Hauberk

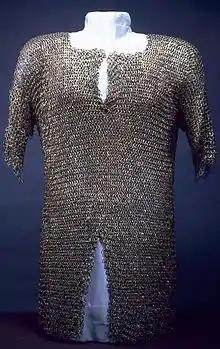
Italian hauberk from the late 15th century

A hauberk or byrnie is a mail shirt. The term is usually used to describe a shirt reaching at least to mid-thigh and including sleeves. A haubergeon ("little hauberk") refers to a smaller mail shirt, that was sometimes sleeveless, but the terms are occasionally used interchangeably. Mail armor, likely invented by the Celts, became widely adopted for its flexibility and spread throughout Europe and Asia, becoming a staple in Roman legions and medieval warfare. By the 11th century, the hauberk evolved into a knee-length, sleeved mail shirt, as depicted in the Bayeux Tapestry and it remained in use in Europe until the Renaissance despite the rise of plate armor.